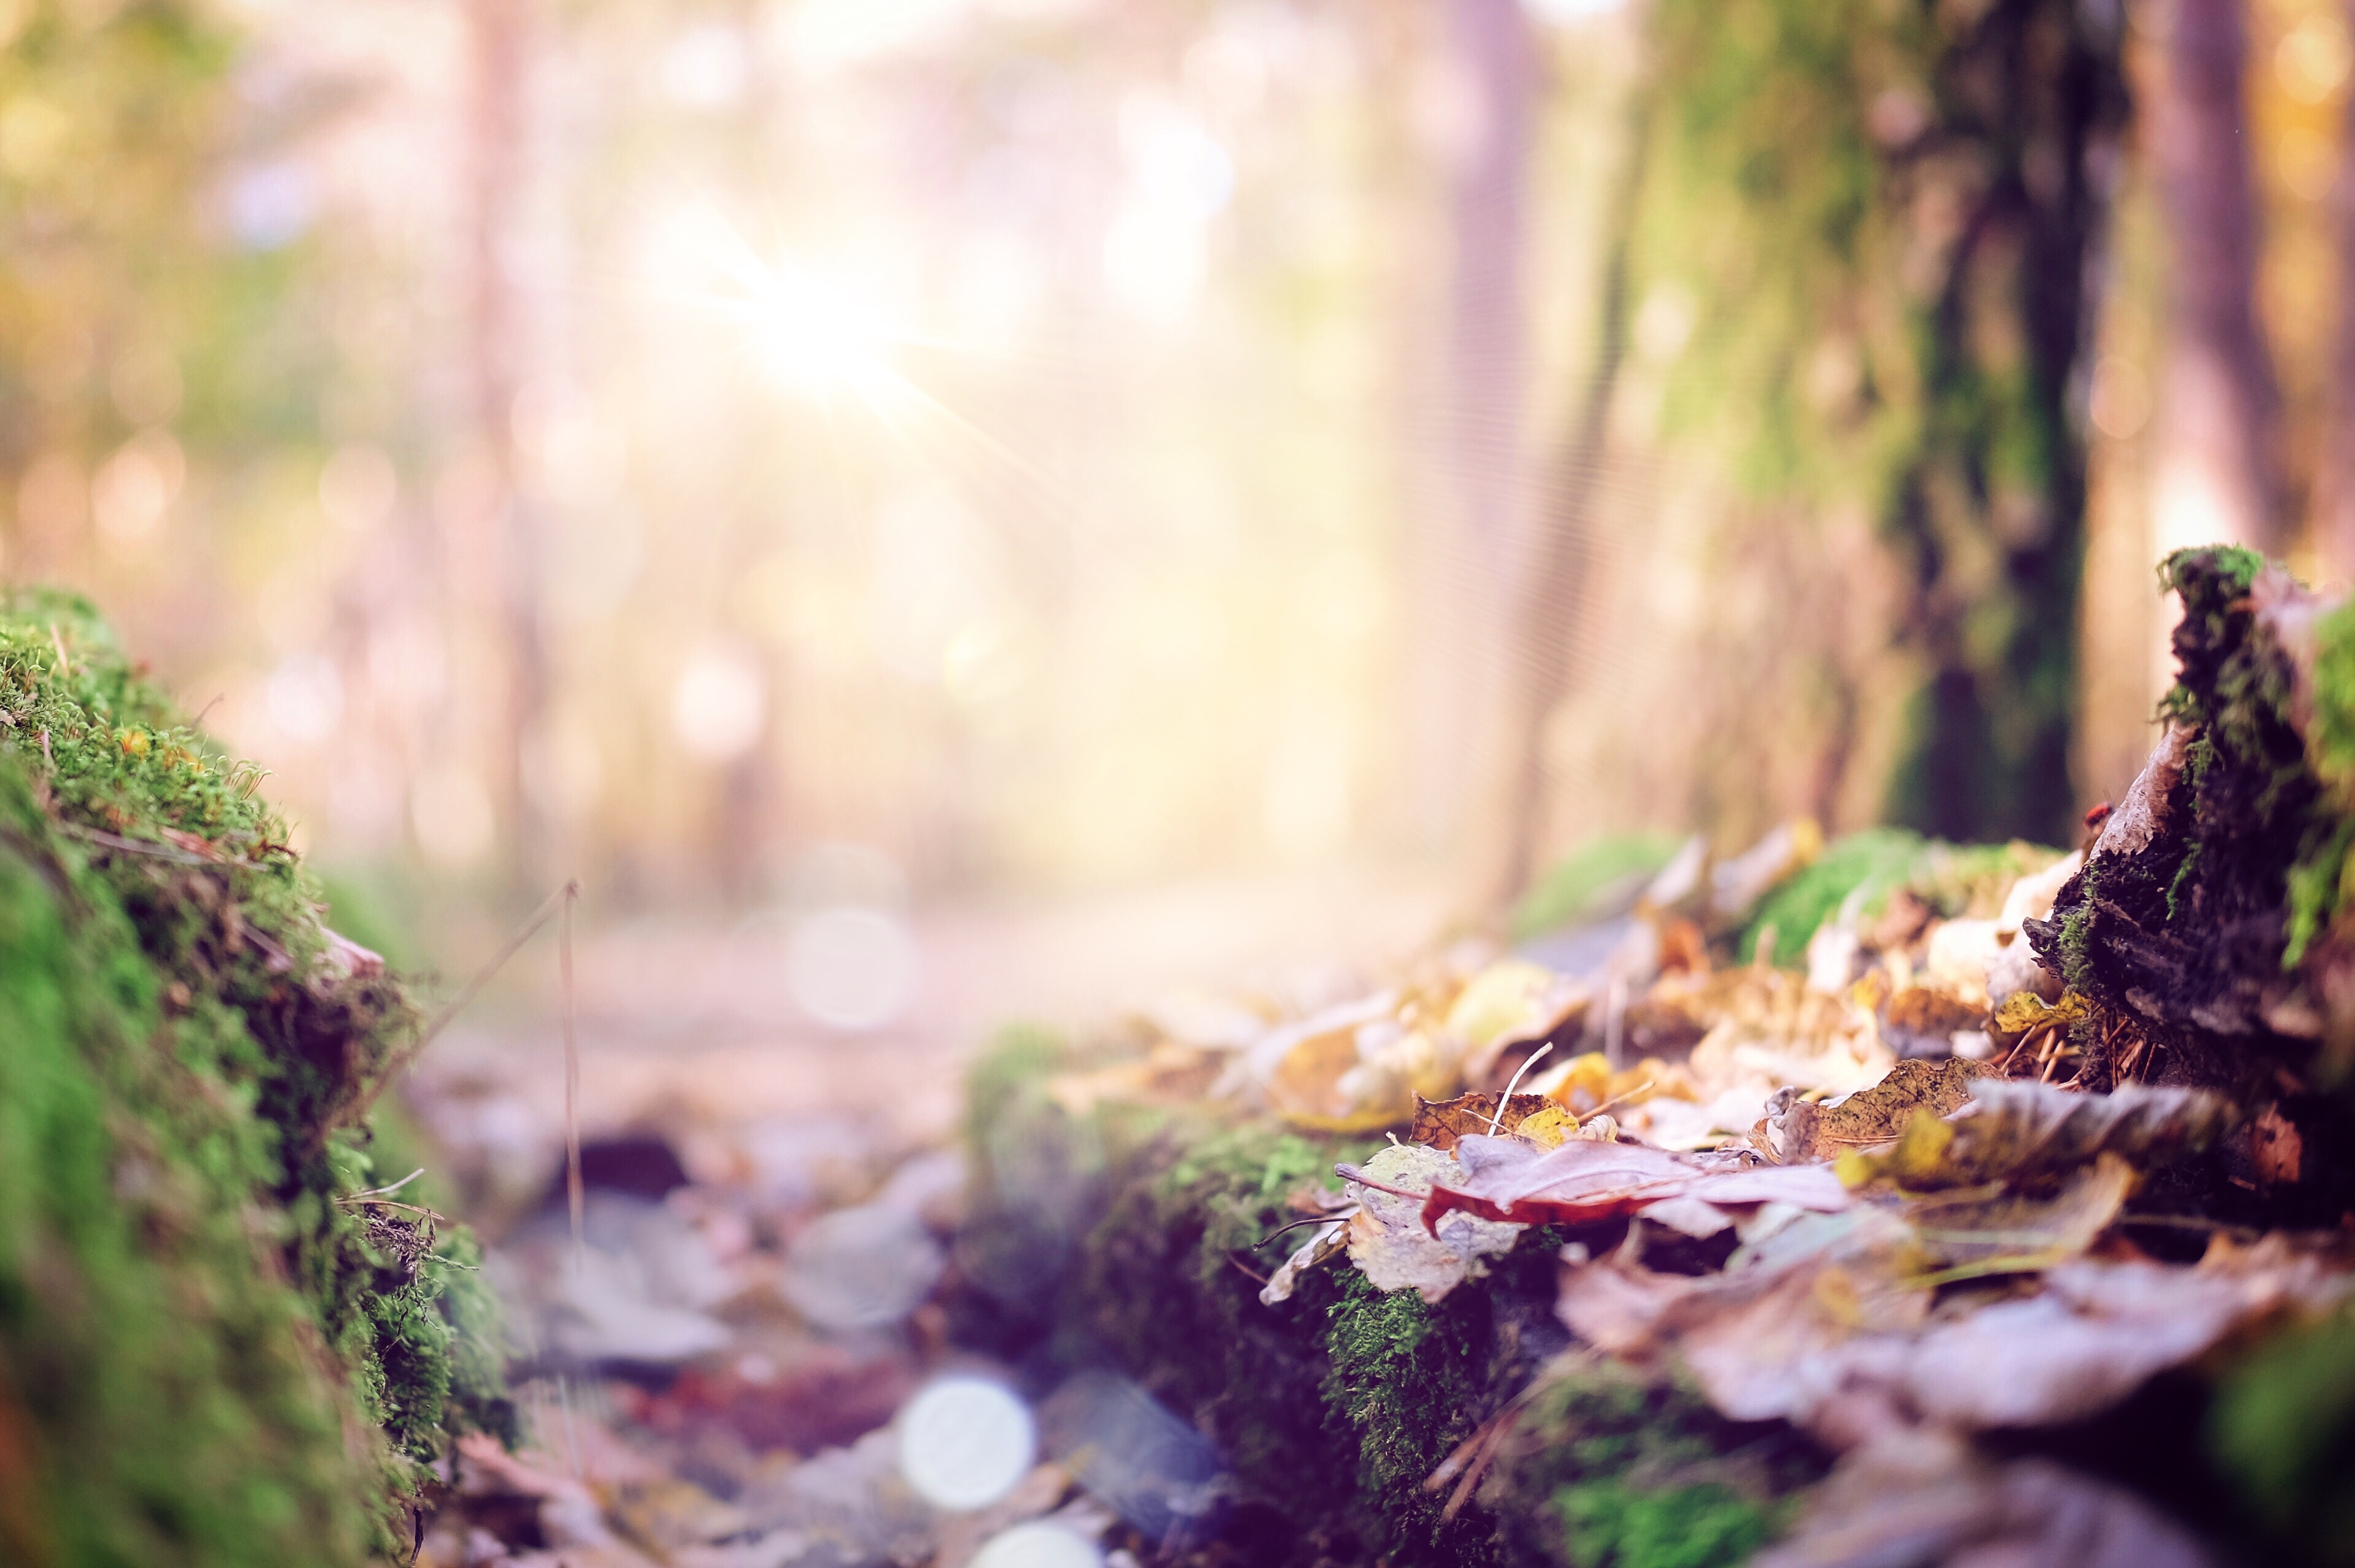
tree, nature, forest, grass, branch, plant, sunlight, morning, leaf, flower, green, jungle, autumn, soil, botany, garden, flora, season, rainforest, woodland, habitat, natural environment, woody plant